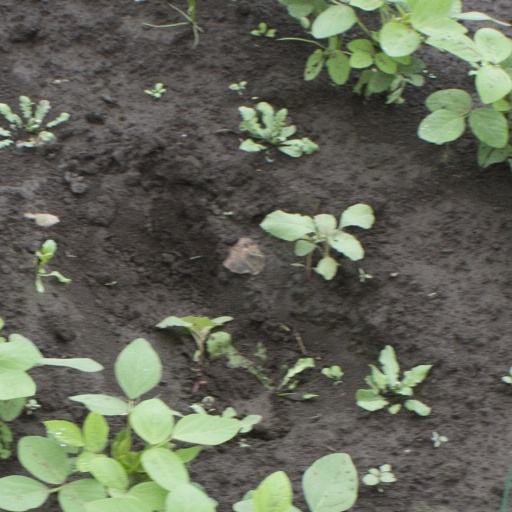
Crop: soybean